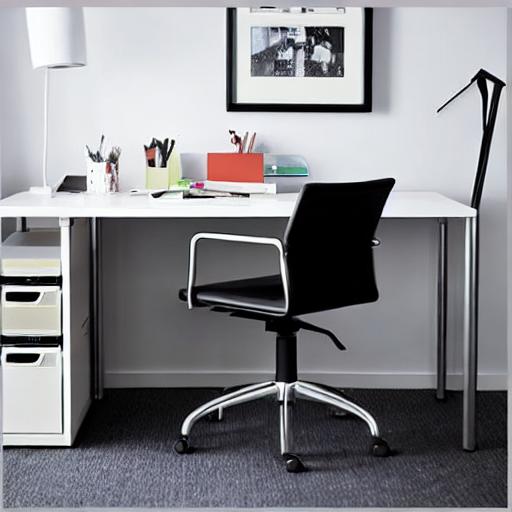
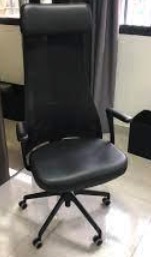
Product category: items_chair
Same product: no